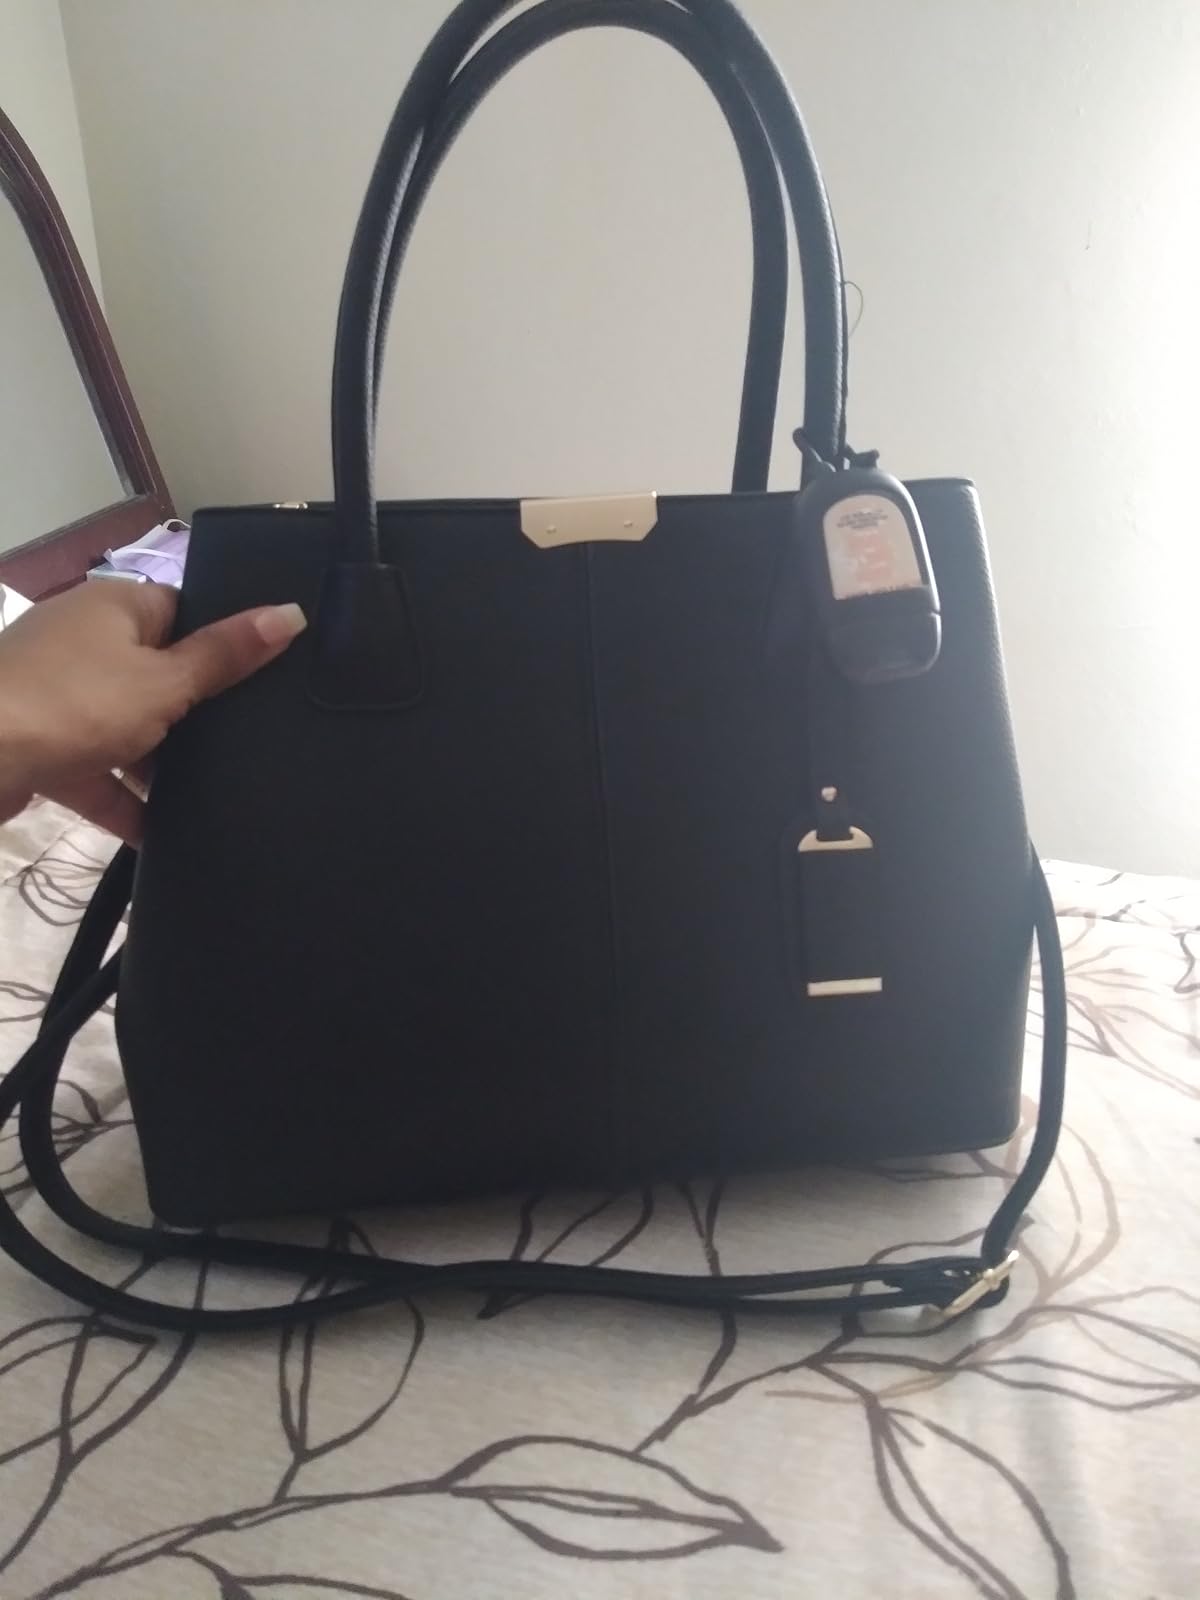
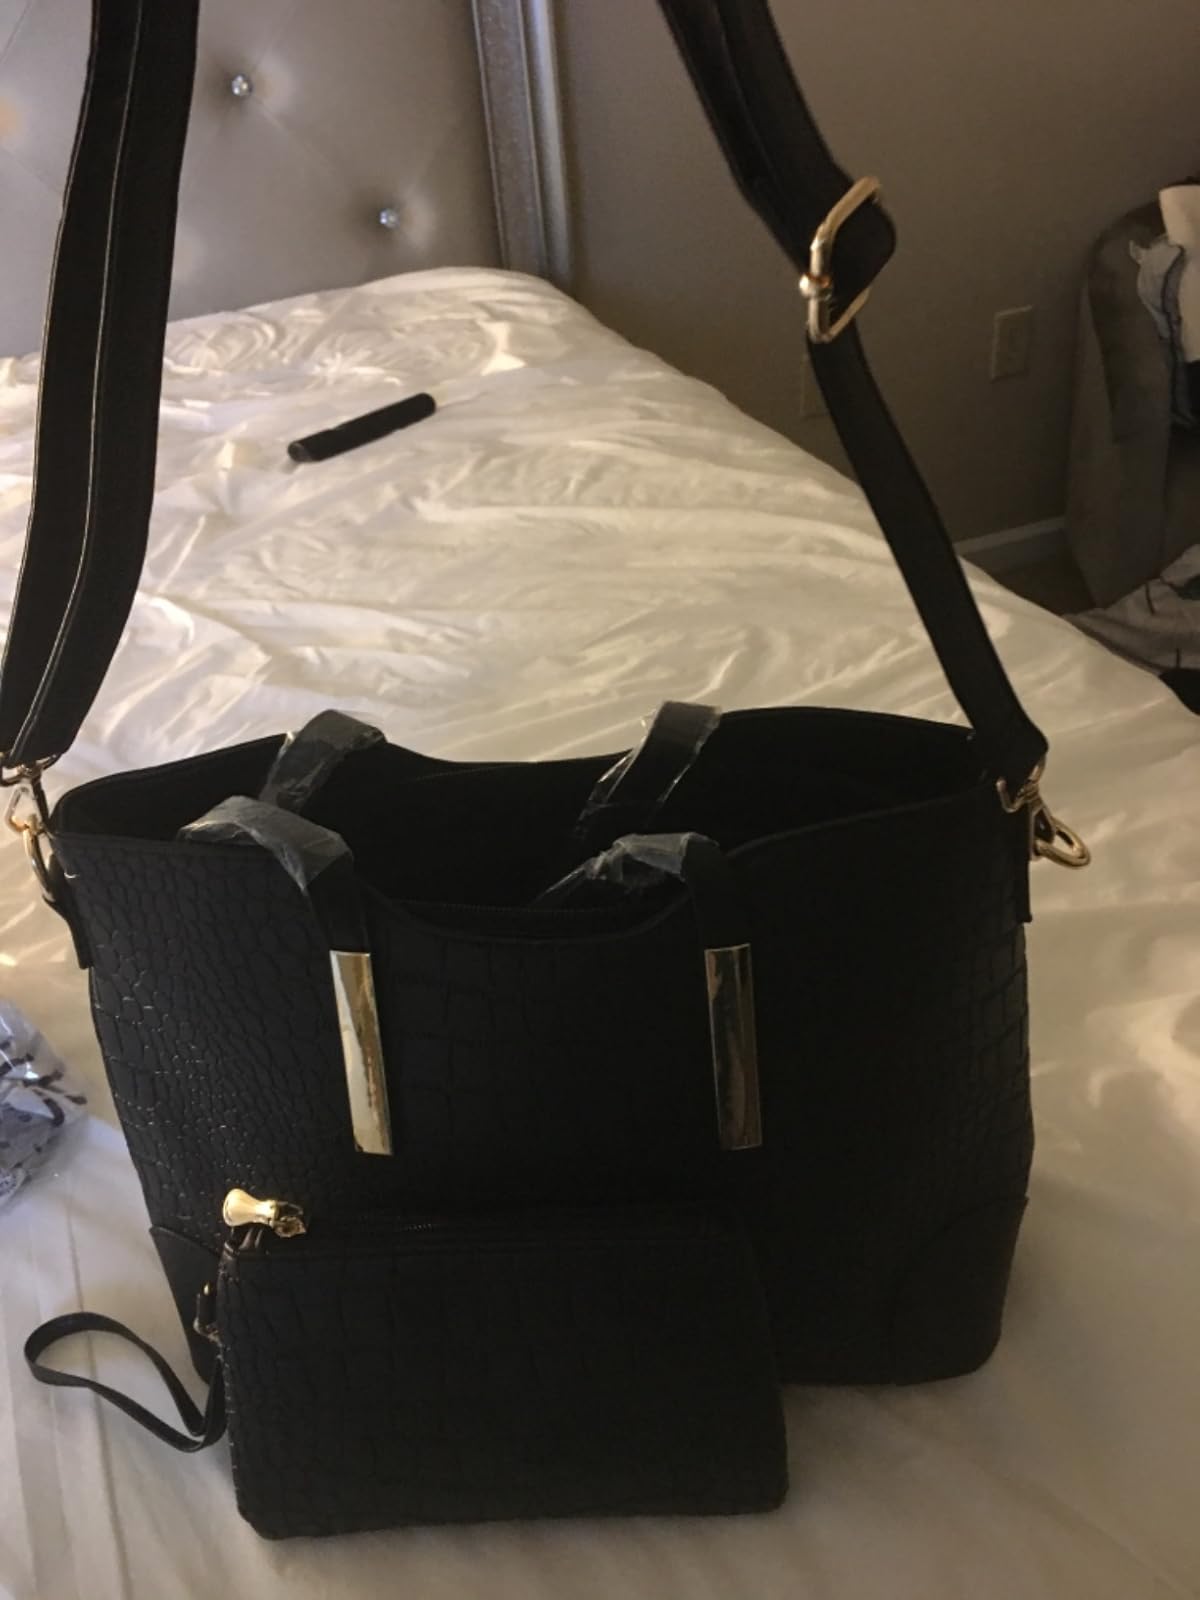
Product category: accessories_handbag
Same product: no